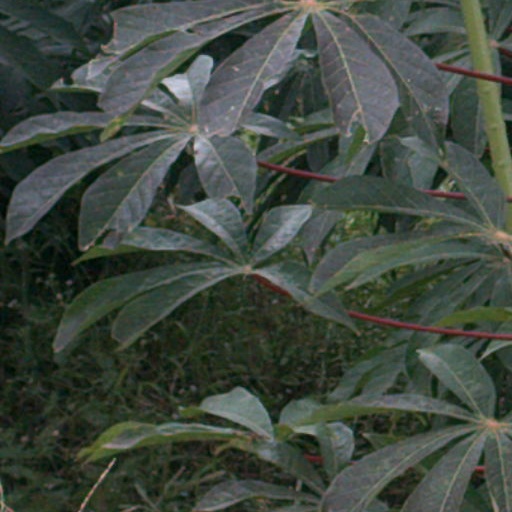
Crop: cassava